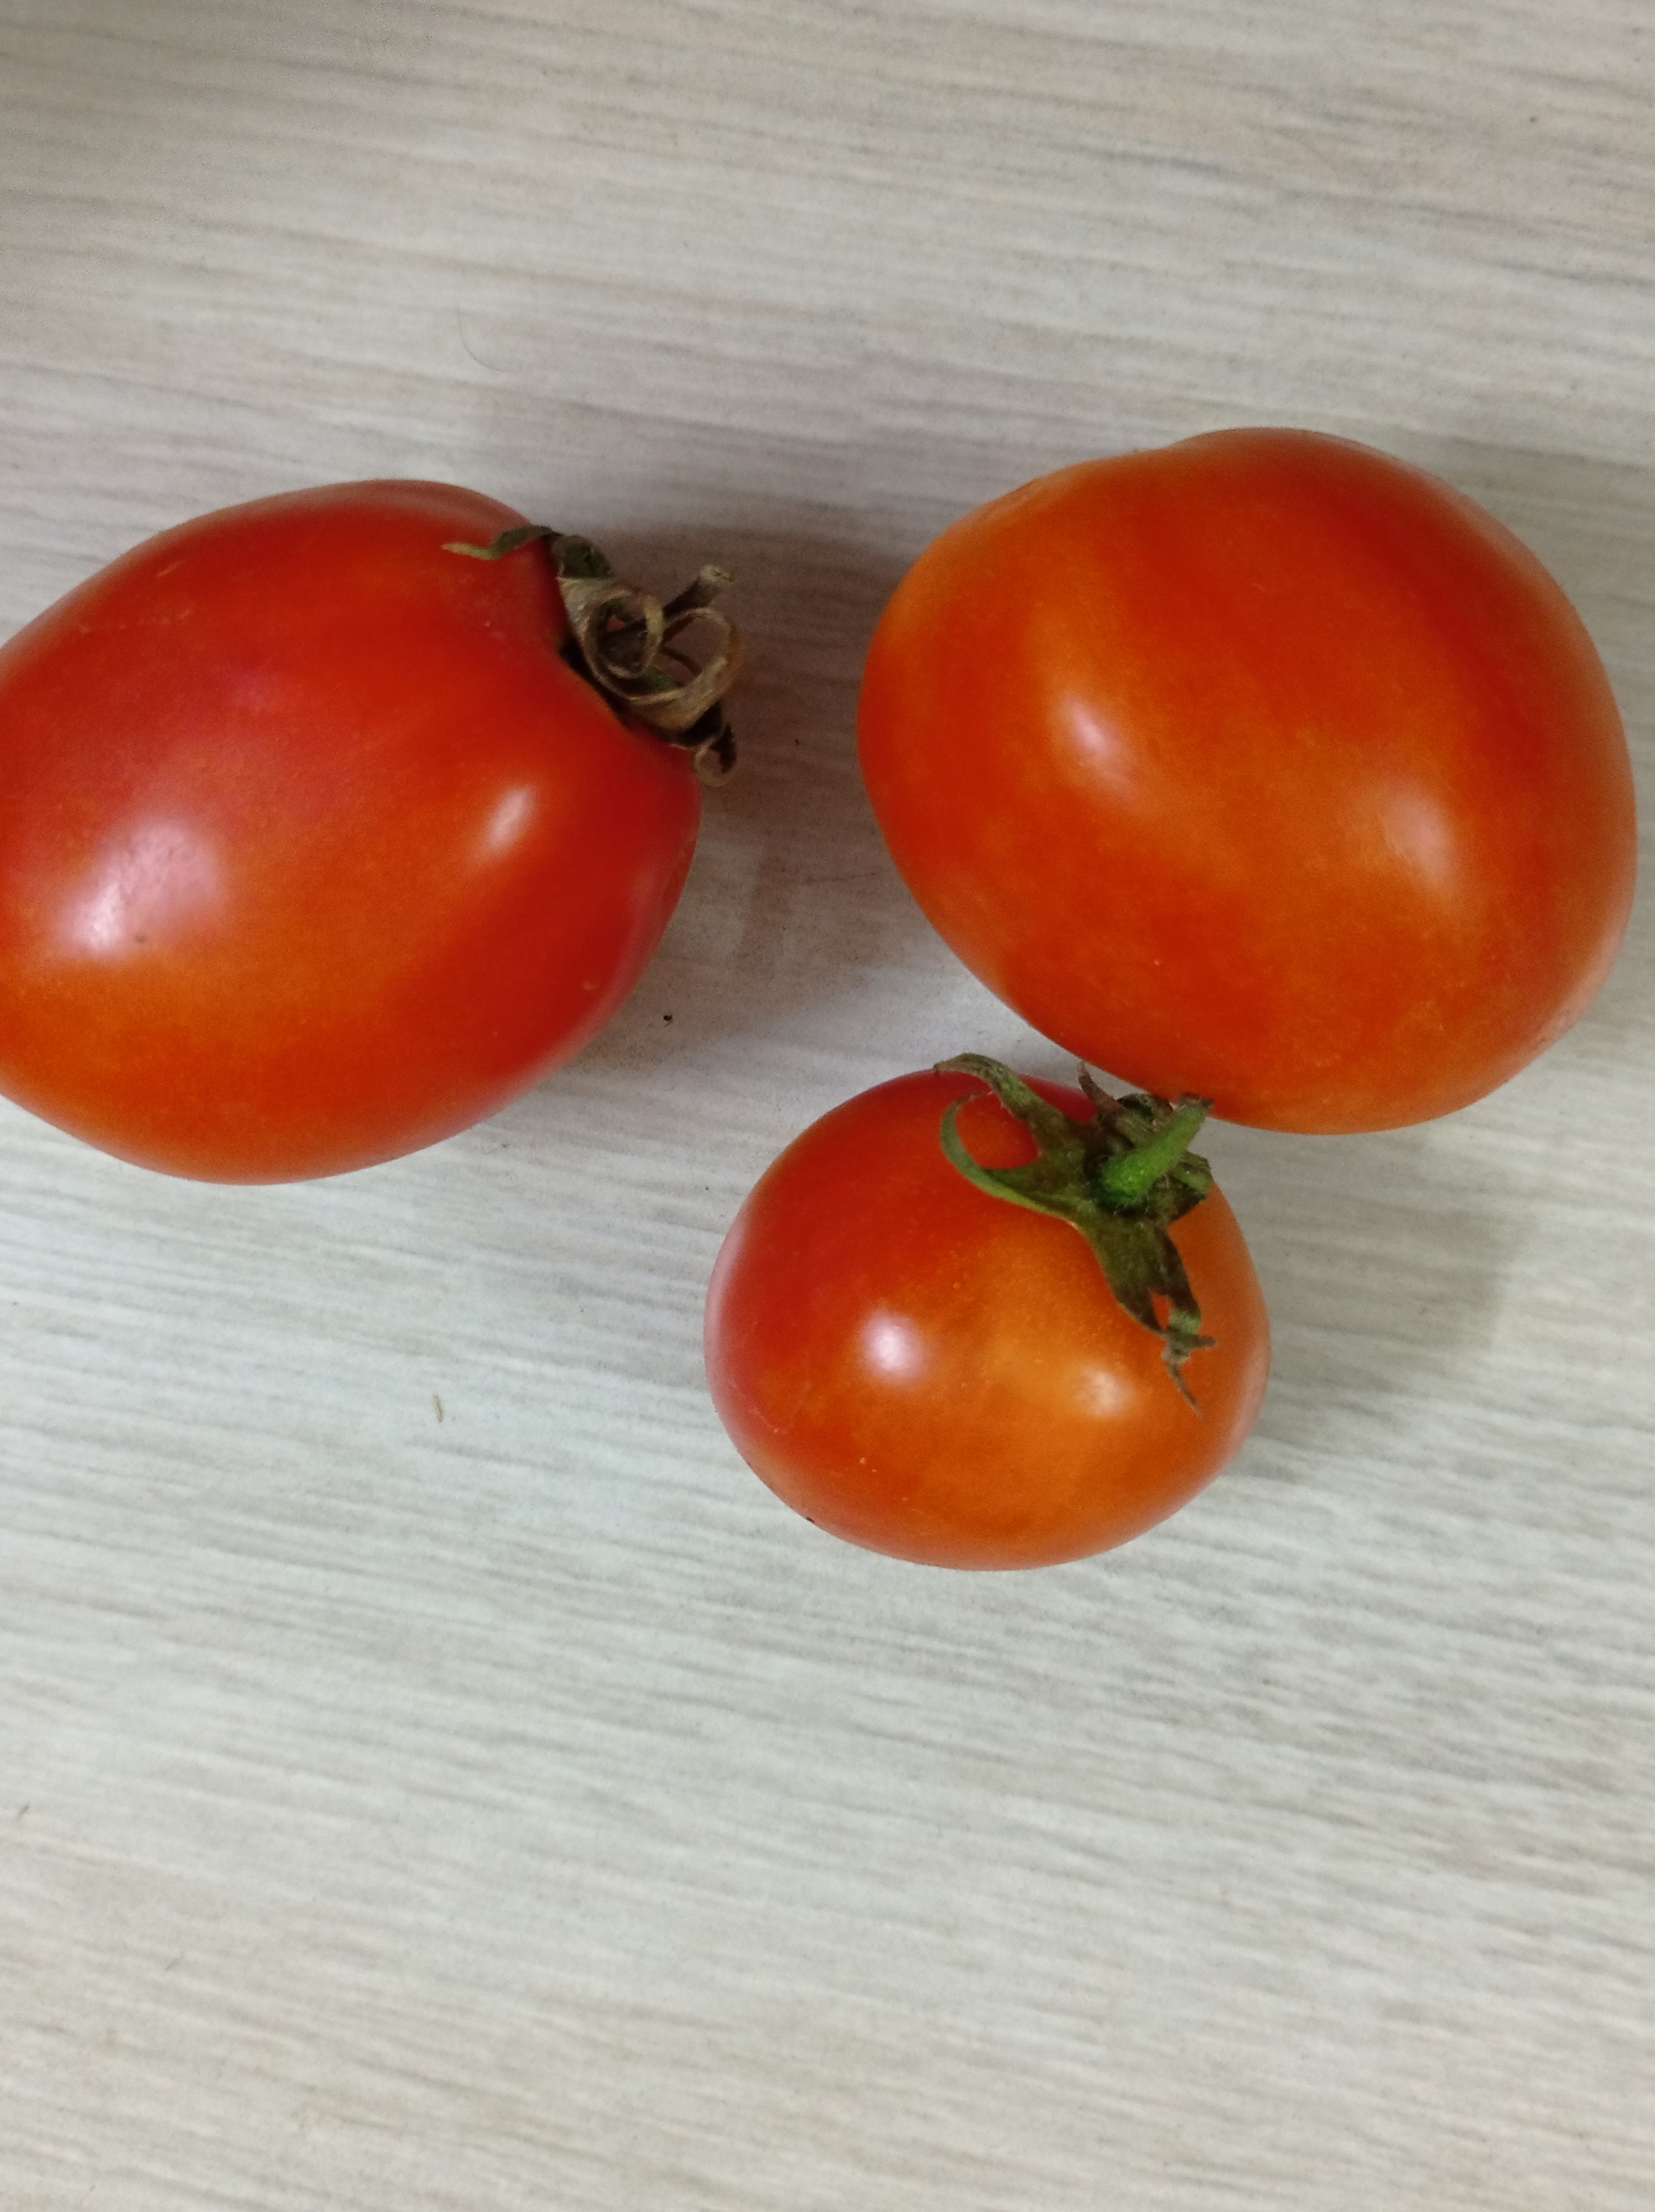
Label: Fresh